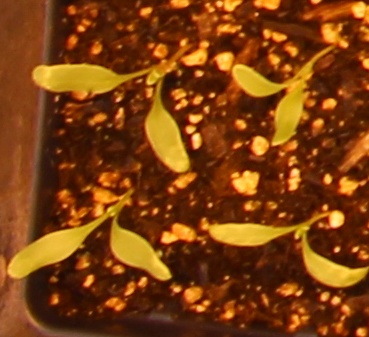
Label: Sugar beet